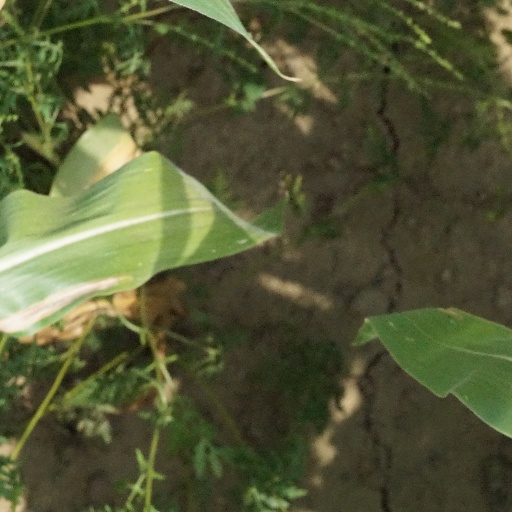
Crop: maize; corn